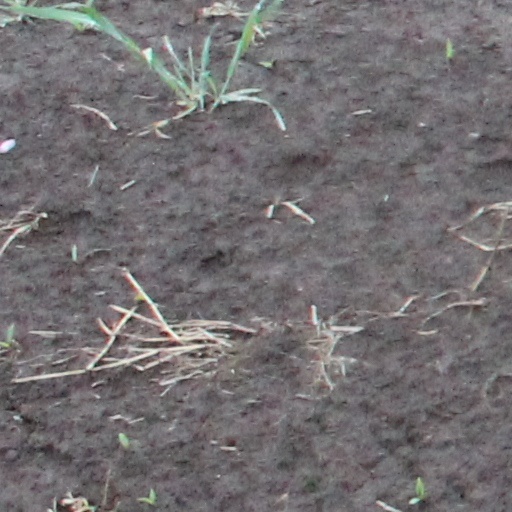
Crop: wheat